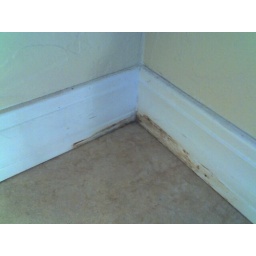
water damage/staining on trim in ladies bathroom stall